Gayla Industries

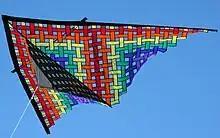
A keel-guided tailless delta wing kite such as those popularized by Gayla Industries

Gayla Industries, Inc. was founded in 1961 primarily as a manufacturer of plastic keel-guided delta-wing kites that require no tails, as well as latex balloons. Their kites are sold worldwide in toy and hobby stores. The company owns several patents on their tail-less keel-guided kite designs.